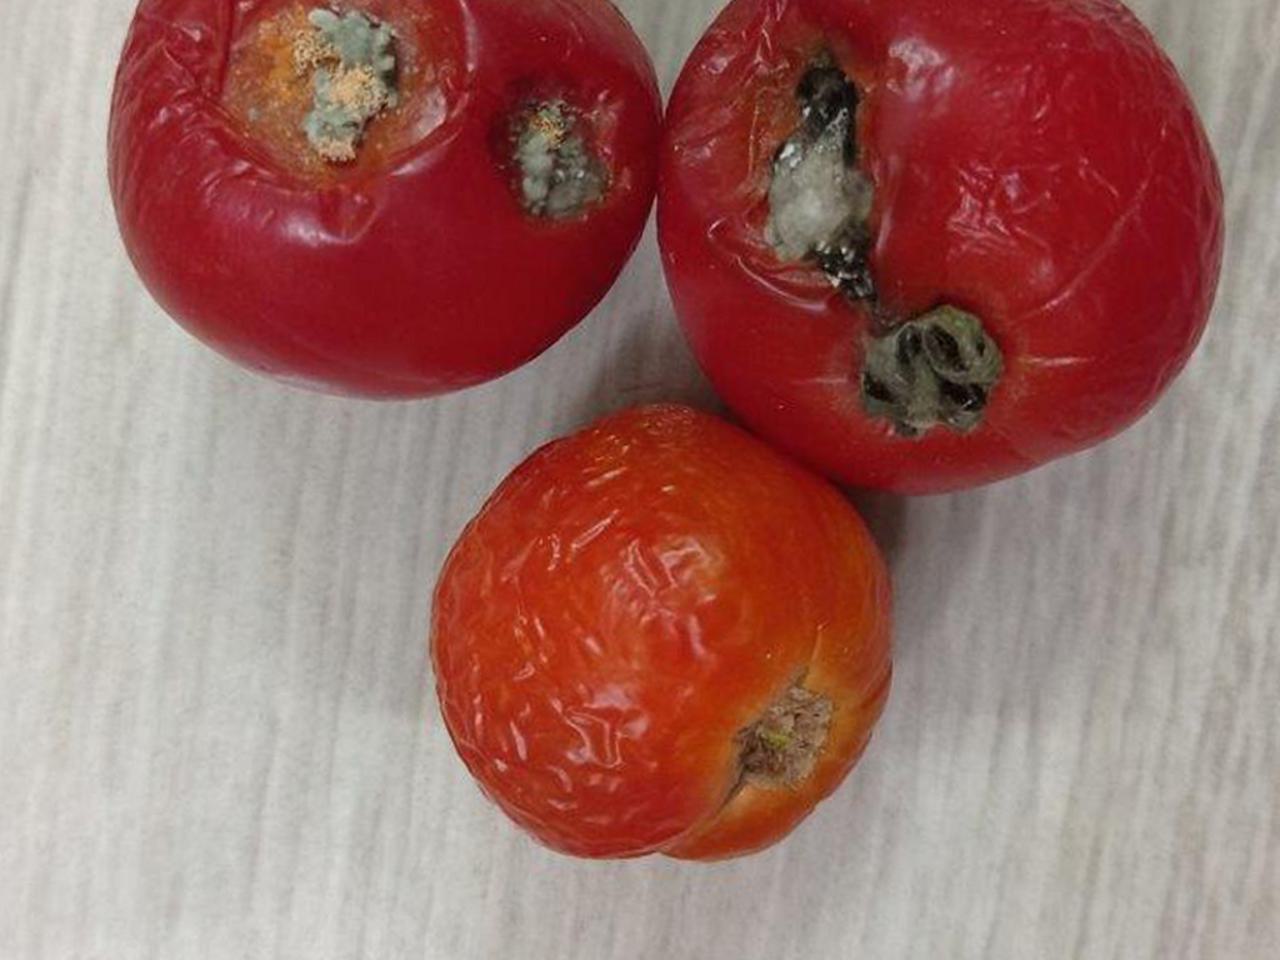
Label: Rotten